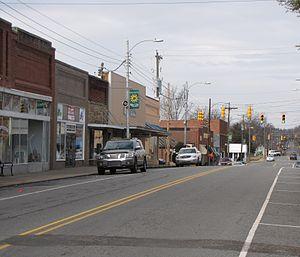
Siler City est une ville américaine située dans le comté de Chatham dans l'État de Caroline du Nord. En 2010, sa population était de 7 887 habitants.